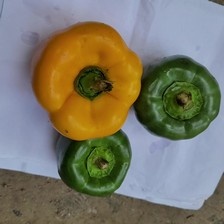
Label: capsicum